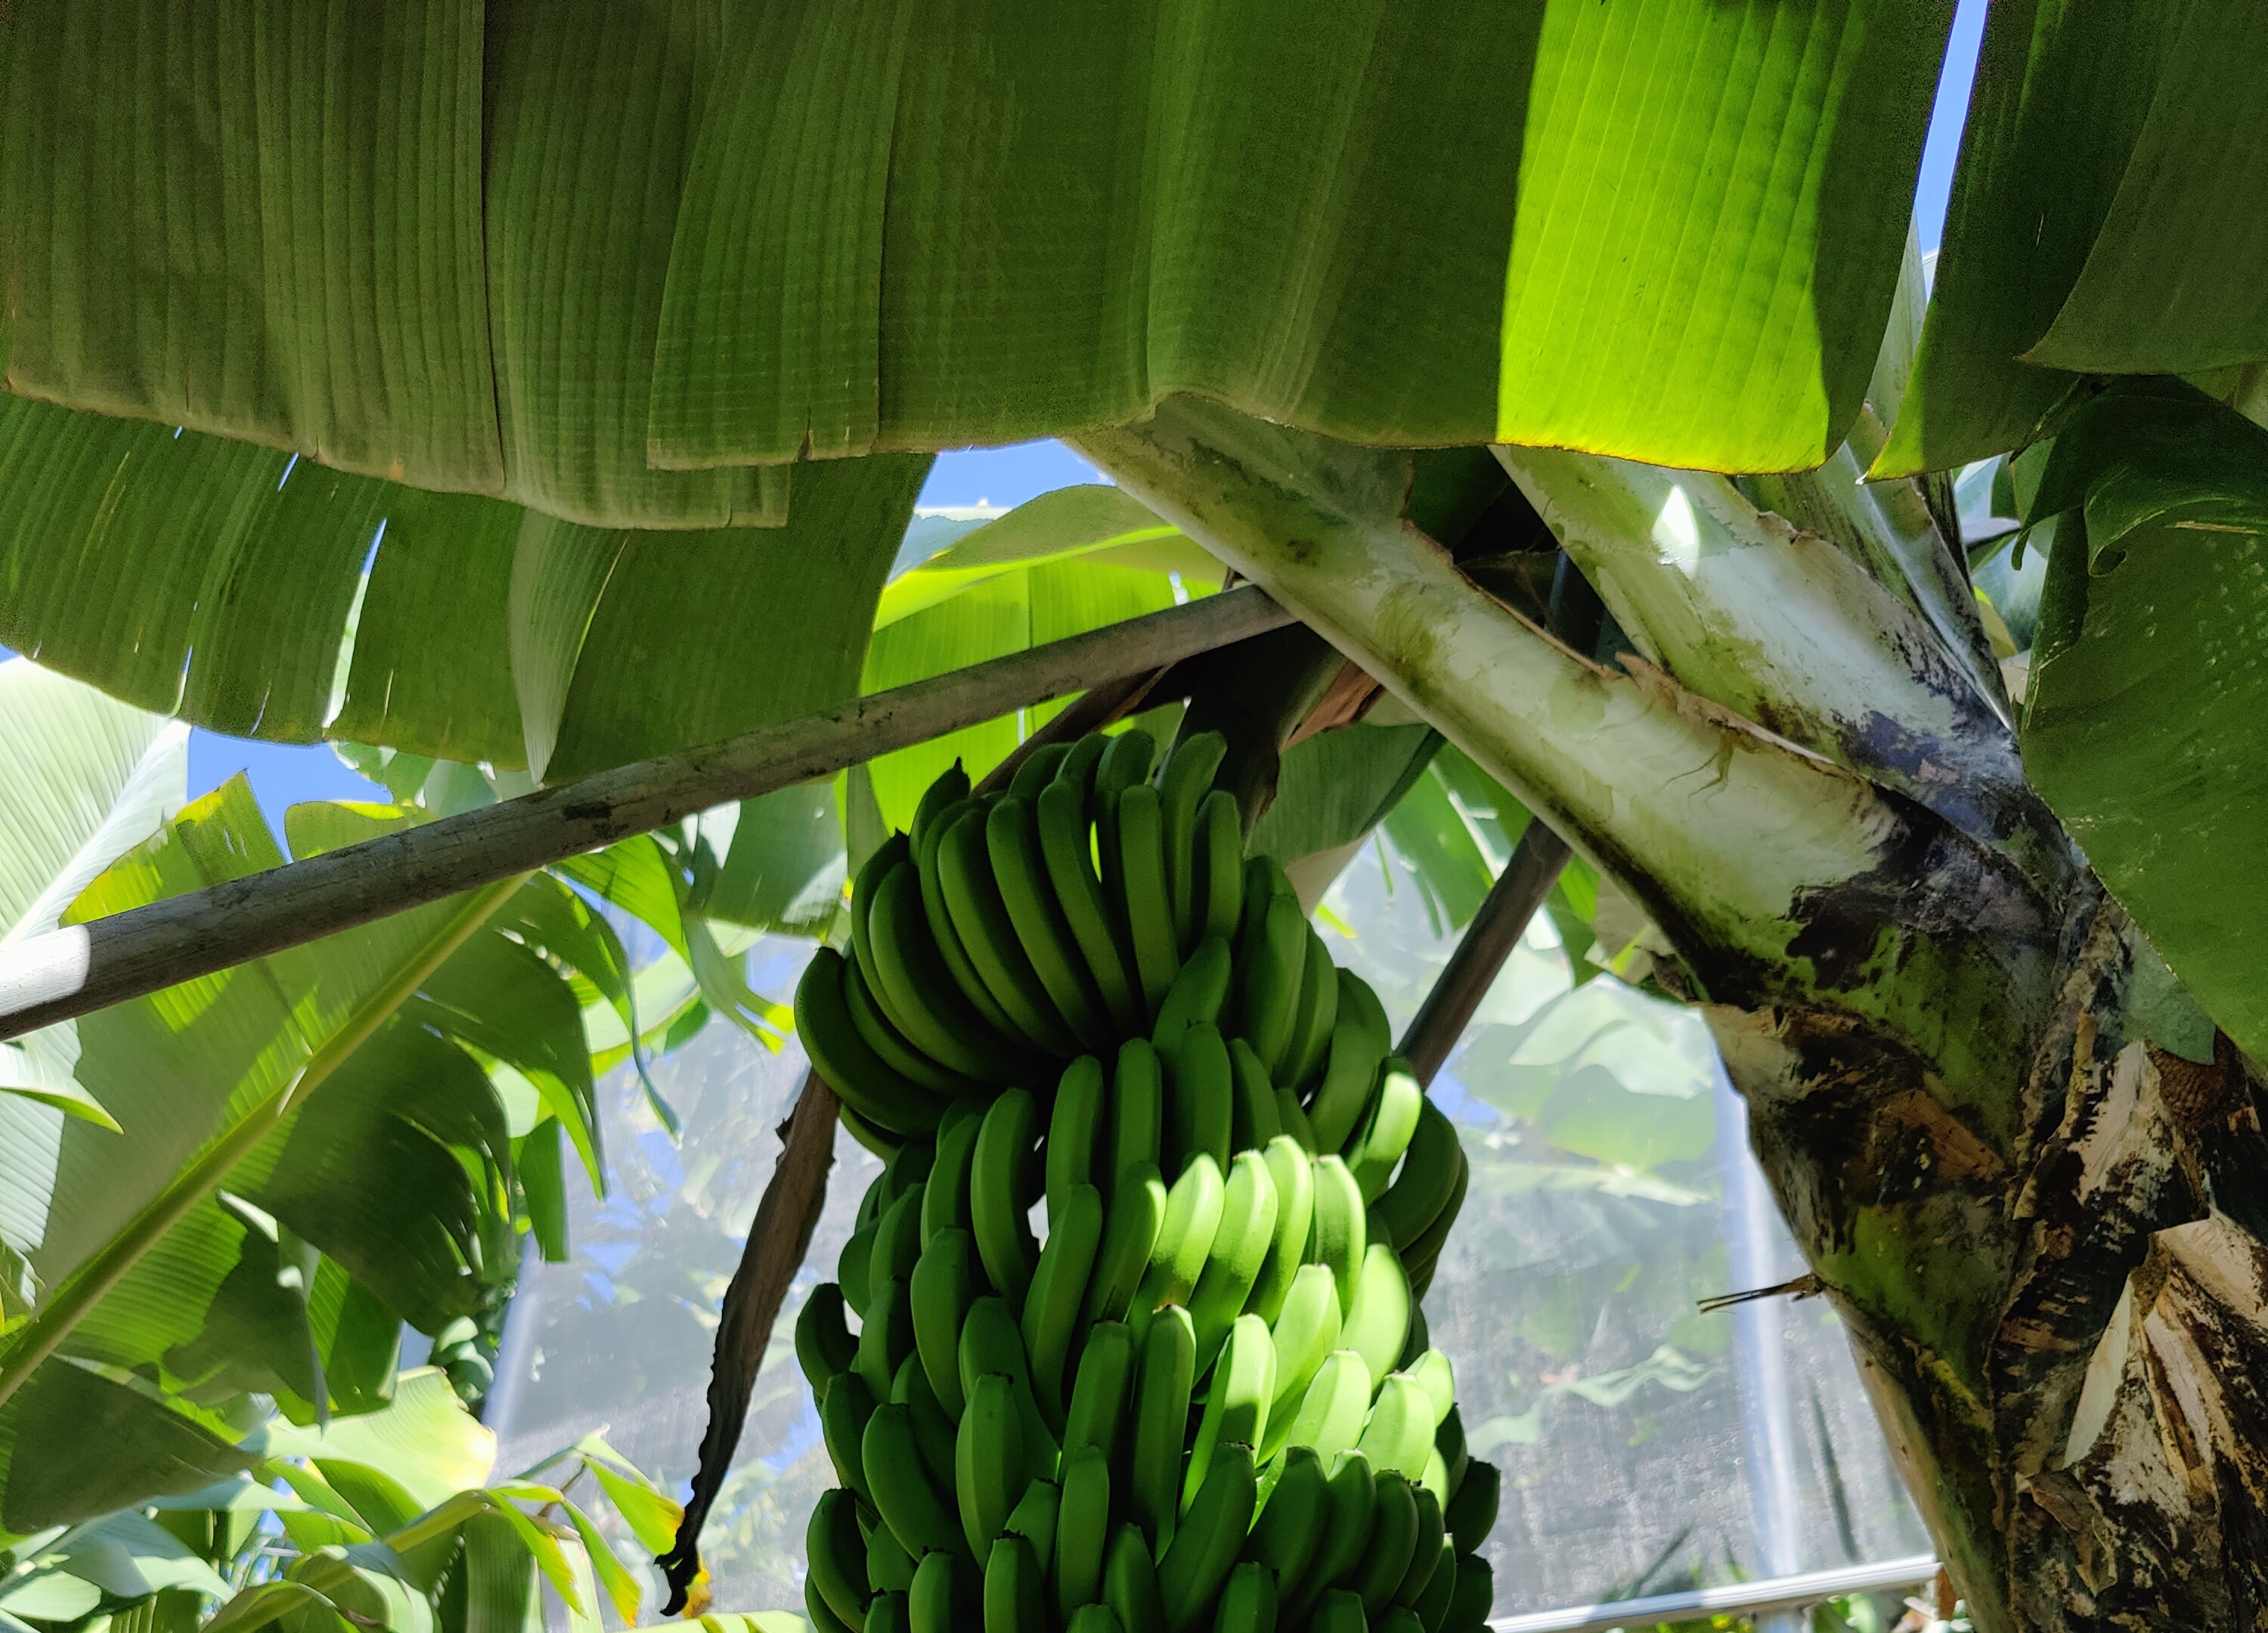
Label: Keep